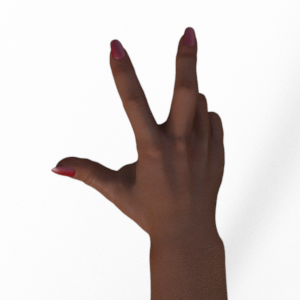
Label: scissors